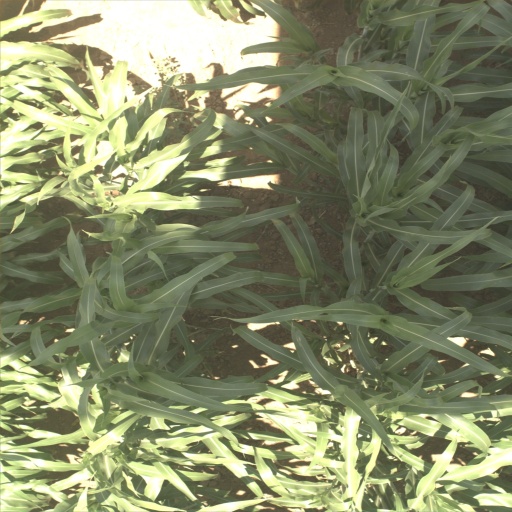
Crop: sorghum